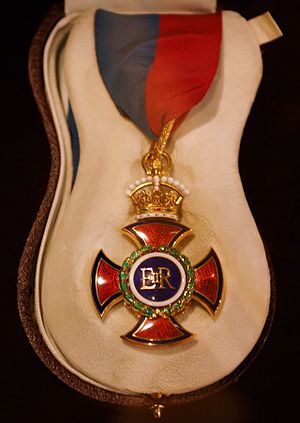
Fortjenstordenen (Commonwealth of Nations)
Orden of Merit-medaljen
Order of Merit er en britisk orden, der blev grundlagt den 23. juni 1902 af kong Edward 7. af Storbritannien. Forbilledet var den preussiske orden Pour le Mérite.